Karol Baran

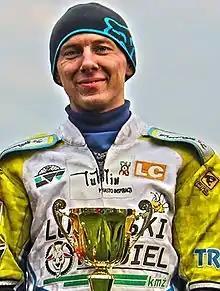

Karol Baran (born 16 August 1981) is a motorcycle speedway rider from Poland.